Raymunda Torres y Quiroga

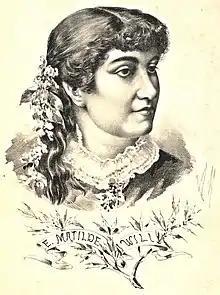
Raymunda Torres y Quiroga as Matilde Elena Willy in "El Indiscreto", issue 22

Raymunda Torres y Quiroga (pen names, Madre Selva, Elena Matilde Wili, Matilde Elena Wili, Matilde Elena Wuili, Leopoldo, Luciérnaga, Estela and Celeste) was an Argentine writer and women's rights activist. She defended access to education and the emancipation of women in Argentina.